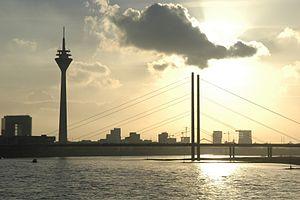
Le présent article recense les ponts à haubans les plus remarquables au monde, dont la portée de la travée principale est supérieure à 300 mètres, classés par pays et regroupés par continents.